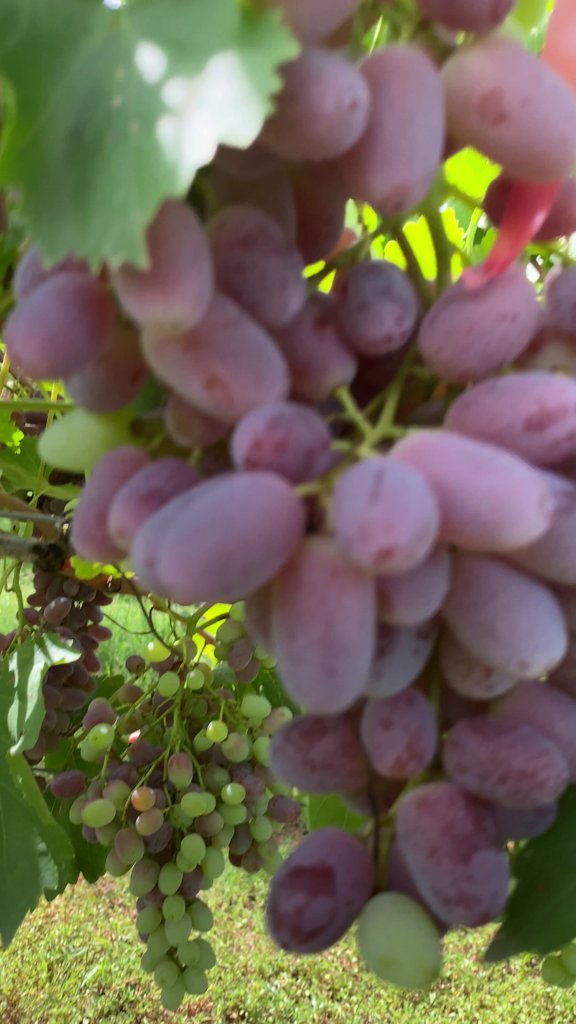
Berries visible: 190
Grape clusters: 4